Lütfü Aksoy

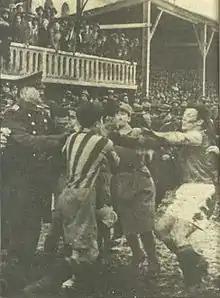
Lütfü Aksoy (1934, on the right)

Lütfü Aksoy (17 July 1911 - 5 September 1998) was a Turkish footballer. He competed in the men's tournament at the 1936 Summer Olympics.